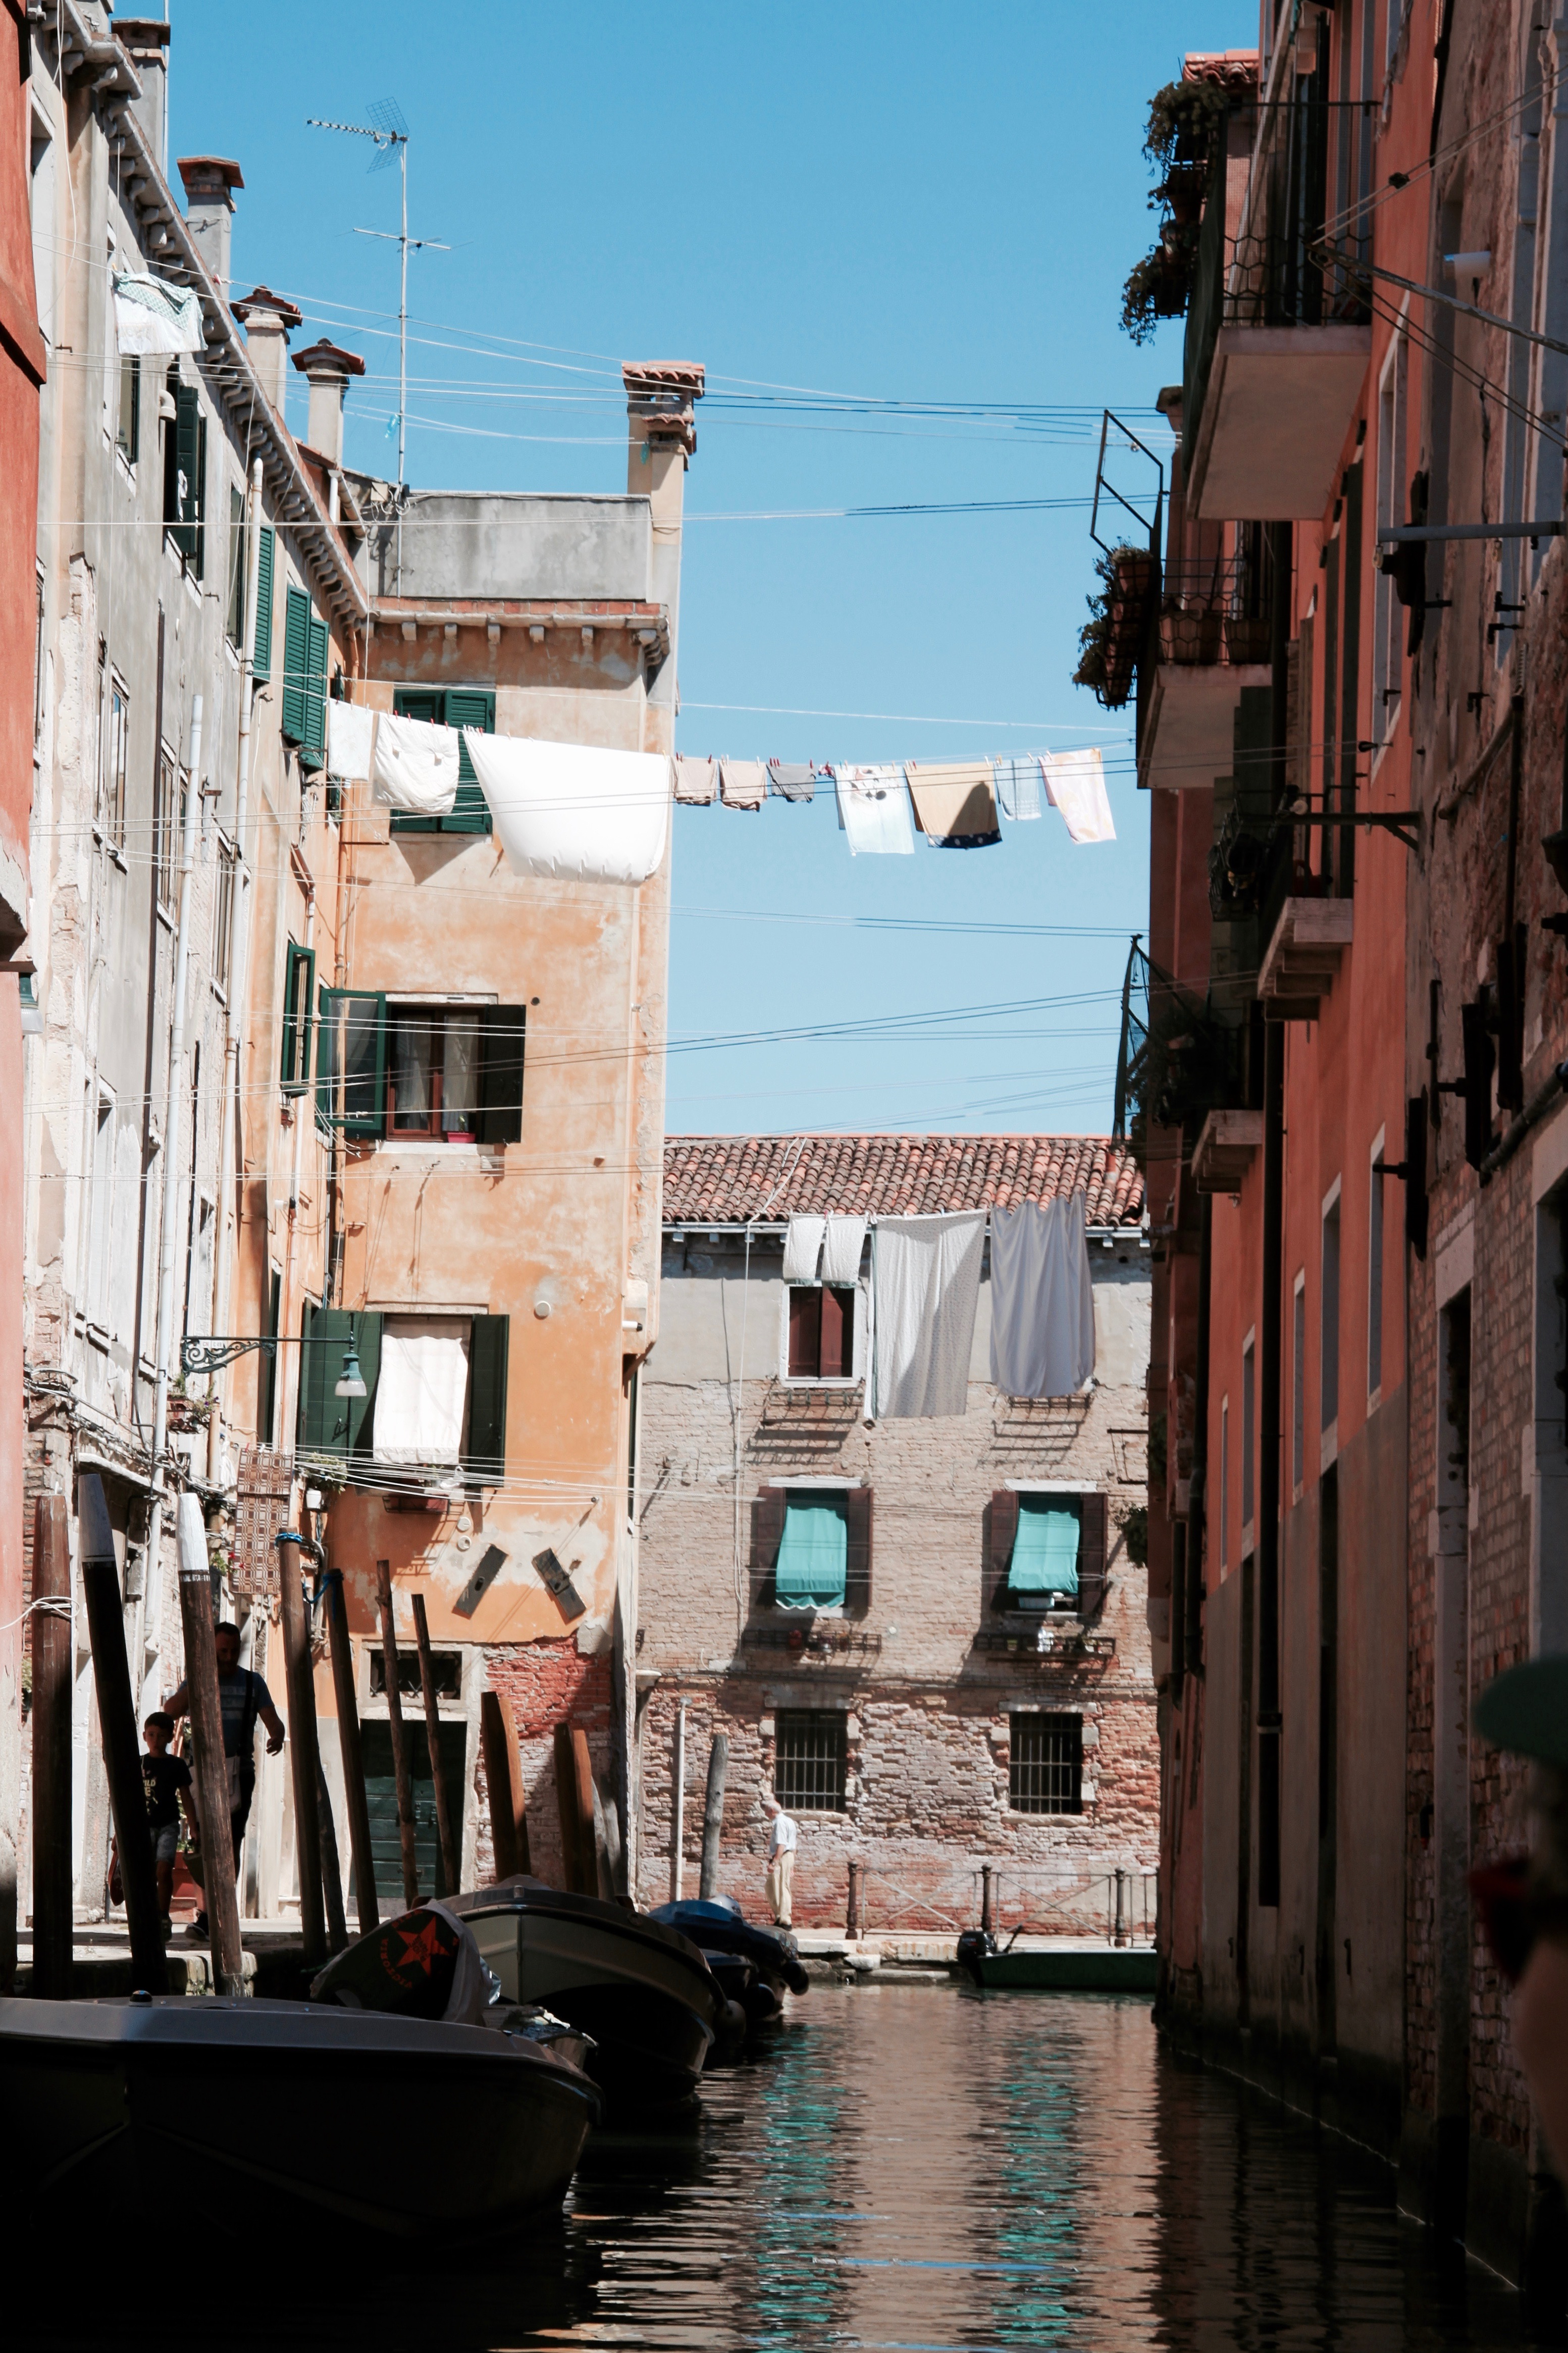
boat, street, town, canal, cityscape, travel, vehicle, waterway, geographical feature